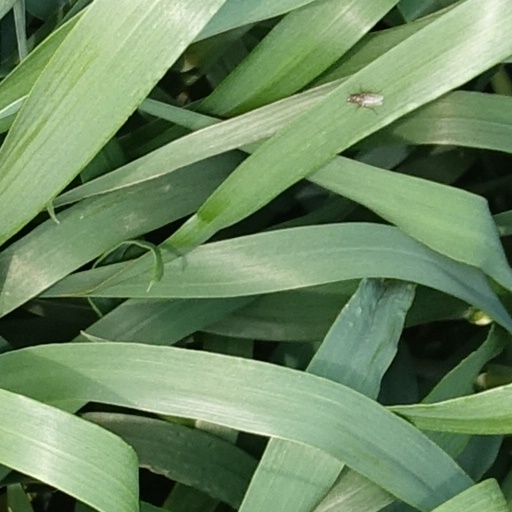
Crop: wheat